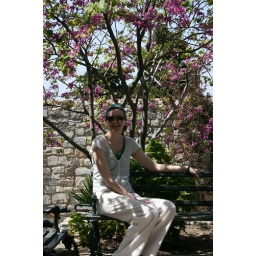
Shady spot under tree in castle